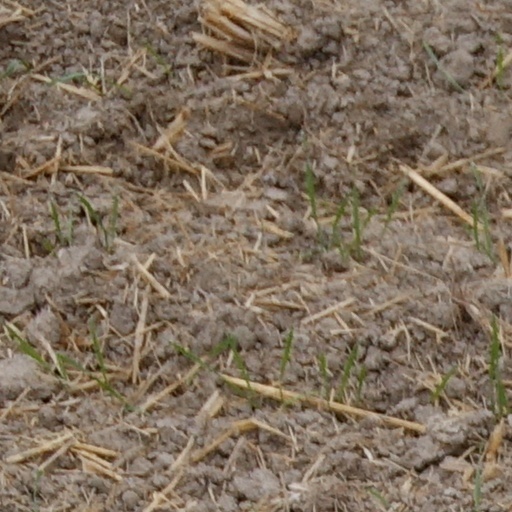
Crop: wheat